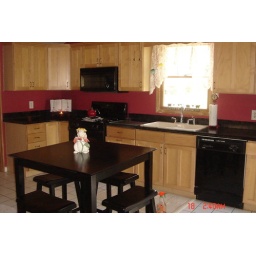
new bistro small table for working space and sitting in kitchen